Public housing

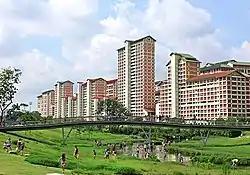
Public housing in Bishan, Singapore. Singapore's public residential developments range from studio units to executive condominiums, contributing to a 90% home-ownership rate, one of the highest in the world.

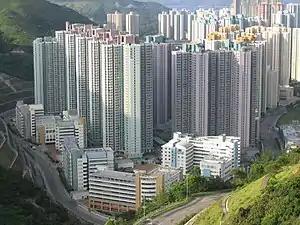
Public-housing complex in Tseung Kwan O, Hong Kong. The Kin Ming Estate comprises ten housing blocks, providing housing for approximately 22,000 people. In 2020, 2,112,138 were identified residents of public housing, which is 28% of the total population.

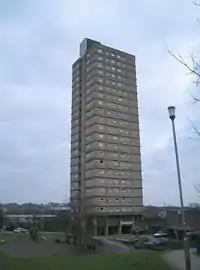

Public housing, also known as social housing, refers to subsidized or affordable housing provided in buildings that are usually owned and managed by local government, central government, nonprofit organizations or a combination thereof. The details, terminology, definitions of poverty, and other criteria for allocation may vary within different contexts, but the right to rent such a home is generally rationed through some form of means-testing or through administrative measures of housing needs. One can regard social housing as a potential remedy for housing inequality. Within the OECD, social housing represents an average of 7% of national housing stock (2020), ranging from ~34% in the Netherlands to less than 1% in Colombia.